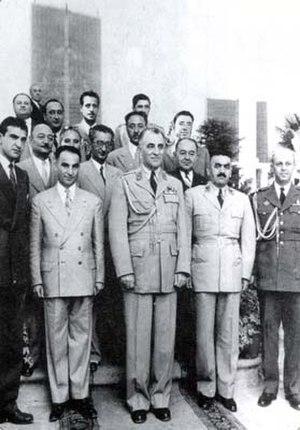
Mohammad Fazlollah Zahedi, né le 17 mai 1892 et mort le 2 septembre 1963, est un général et homme politique iranien. Il a occupé le poste de Premier ministre d'Iran entre 1953 et 1955, après la chute de Mohammad Mossadegh.